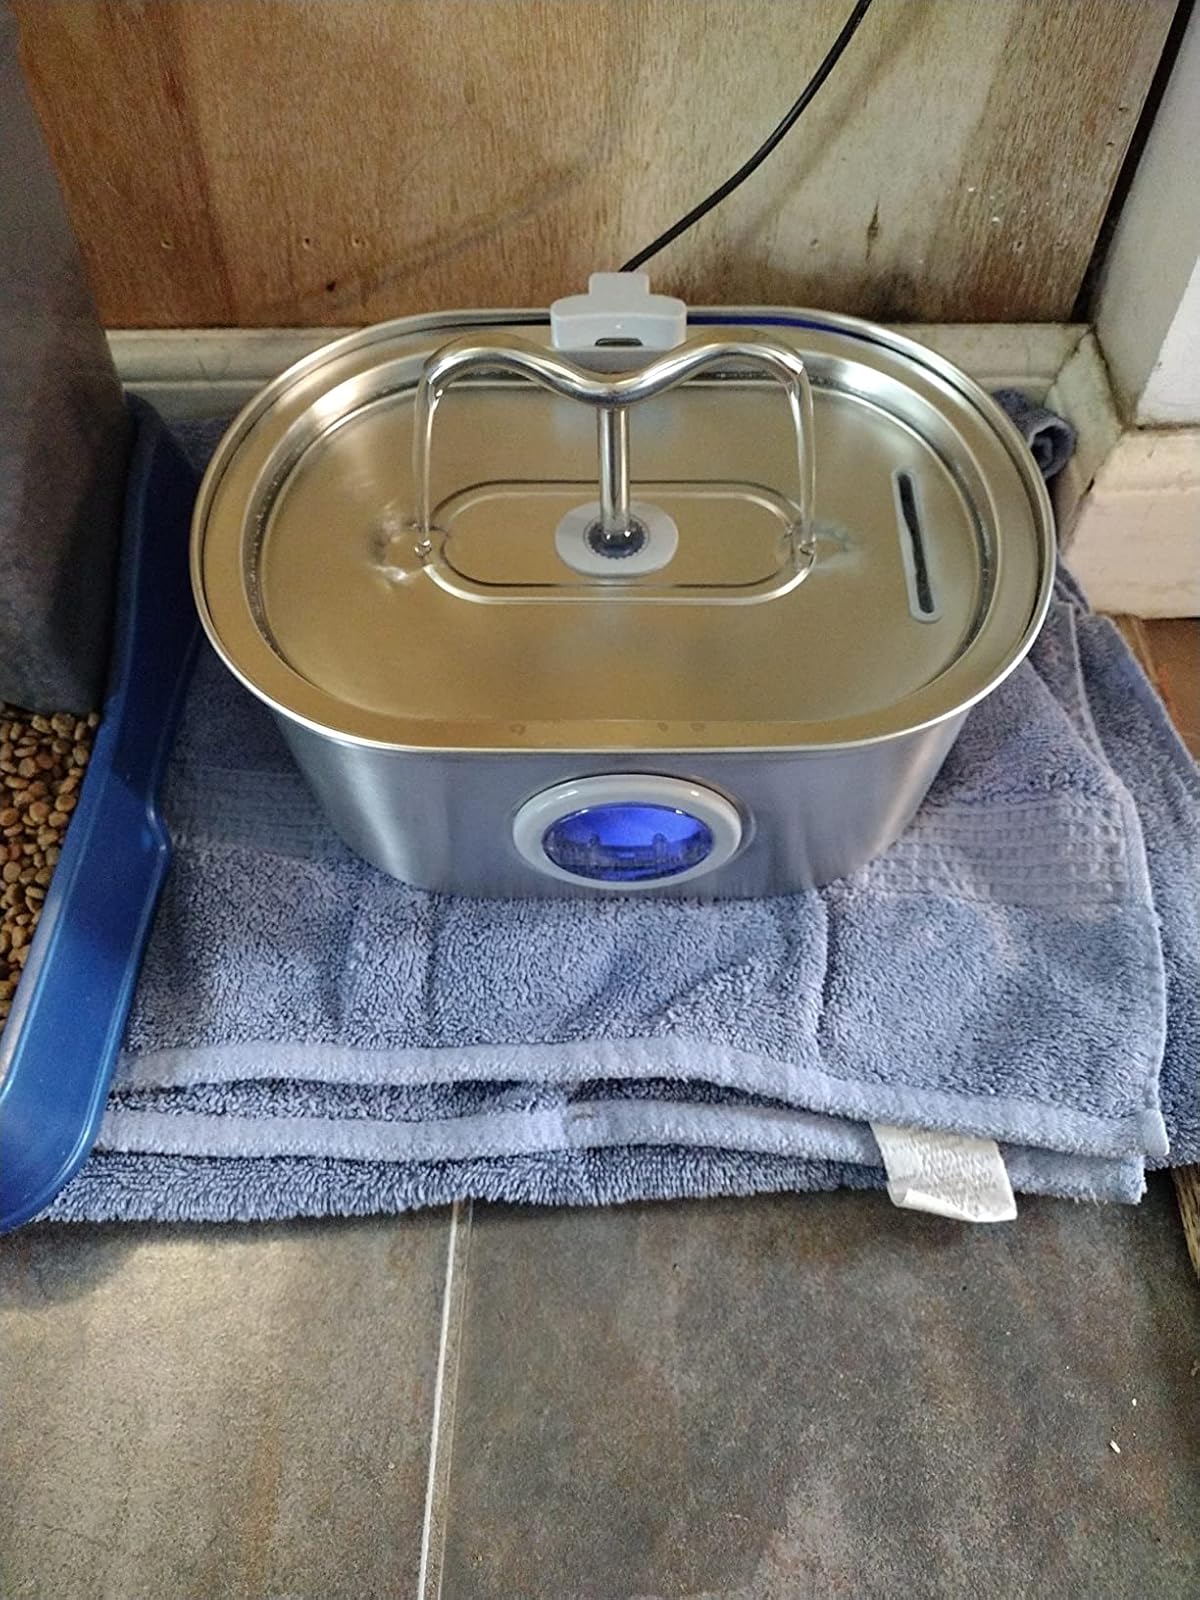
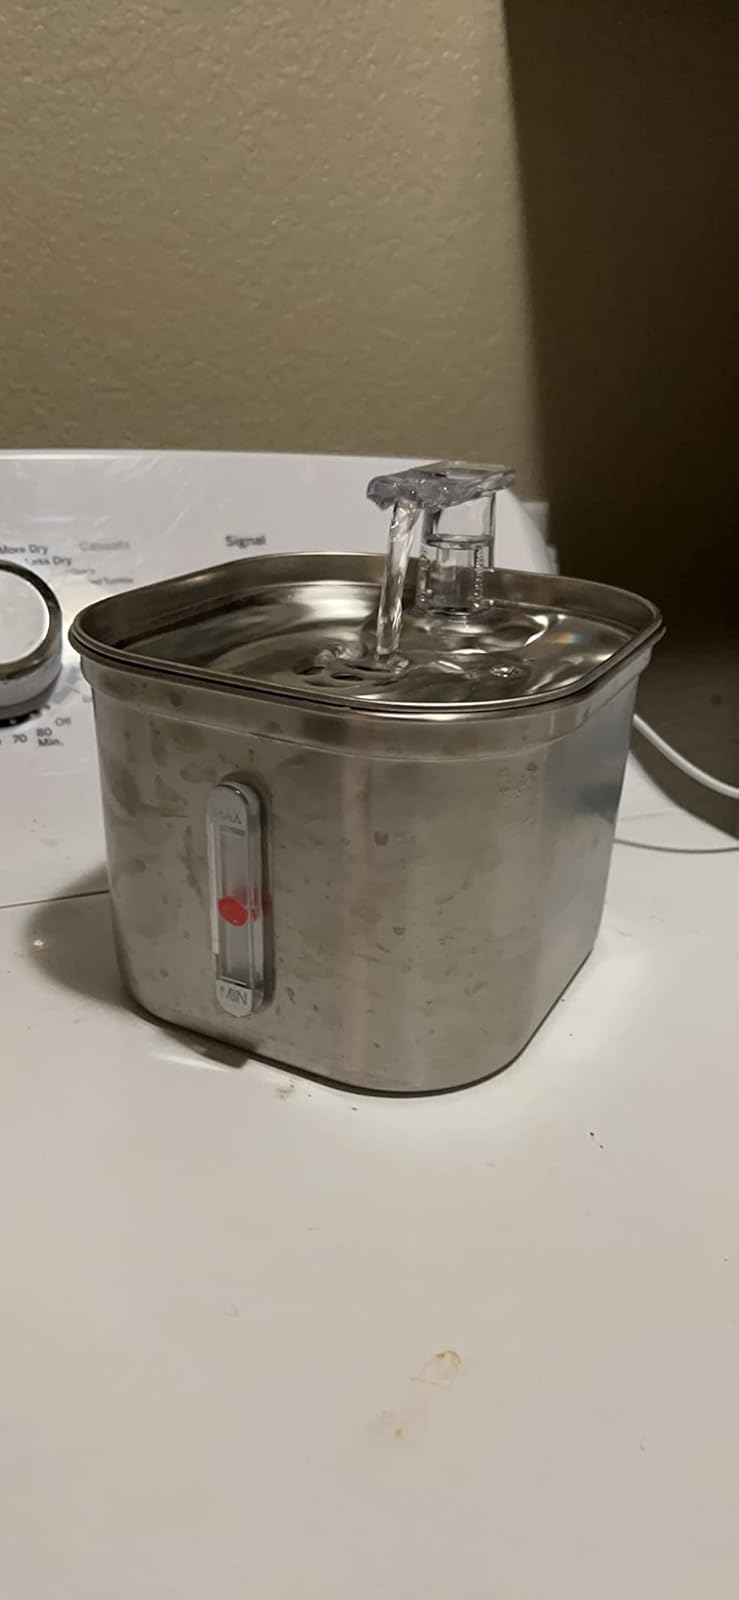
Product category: items_bowl
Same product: no